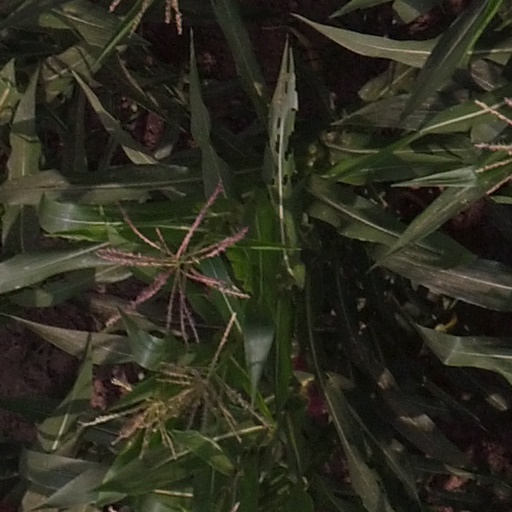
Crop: maize; corn